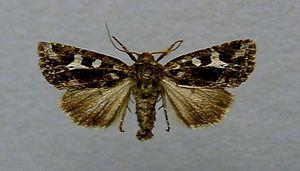
Adrian Hardy Haworth est un botaniste, un carcinologiste et un entomologiste britannique, né le 19 avril 1767 à Hull et mort le 24 août 1833 à Chelsea.